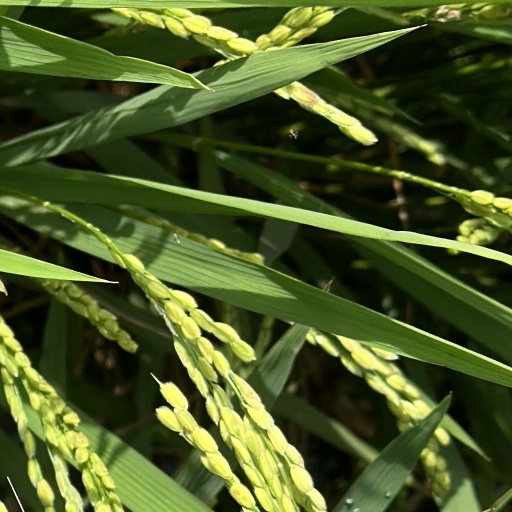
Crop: rice